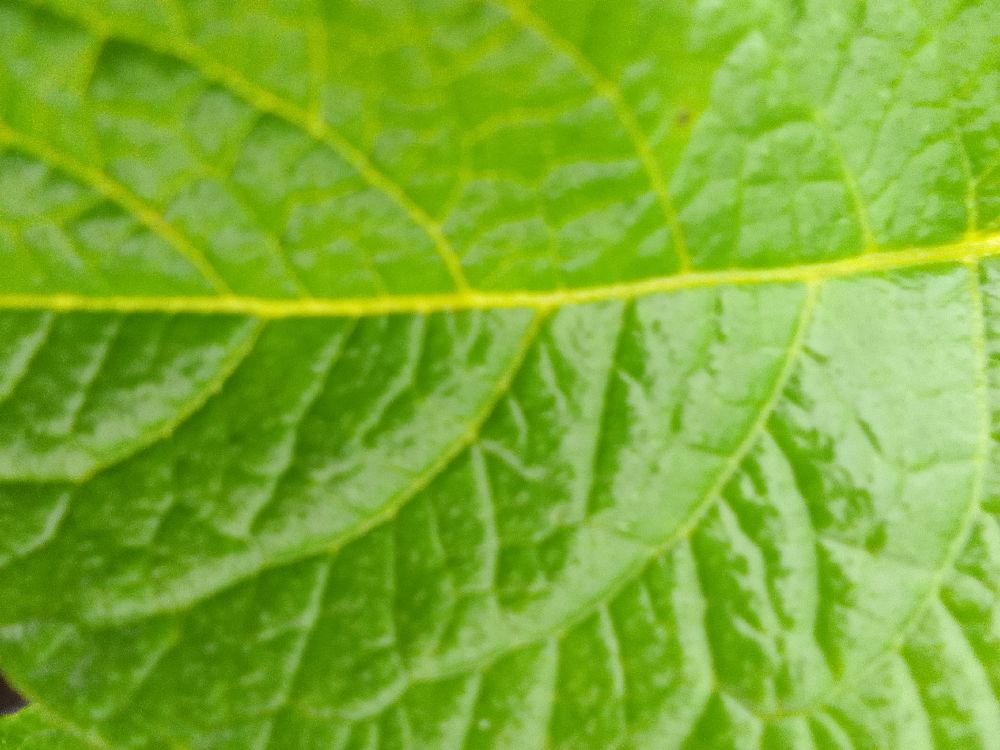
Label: Healthy